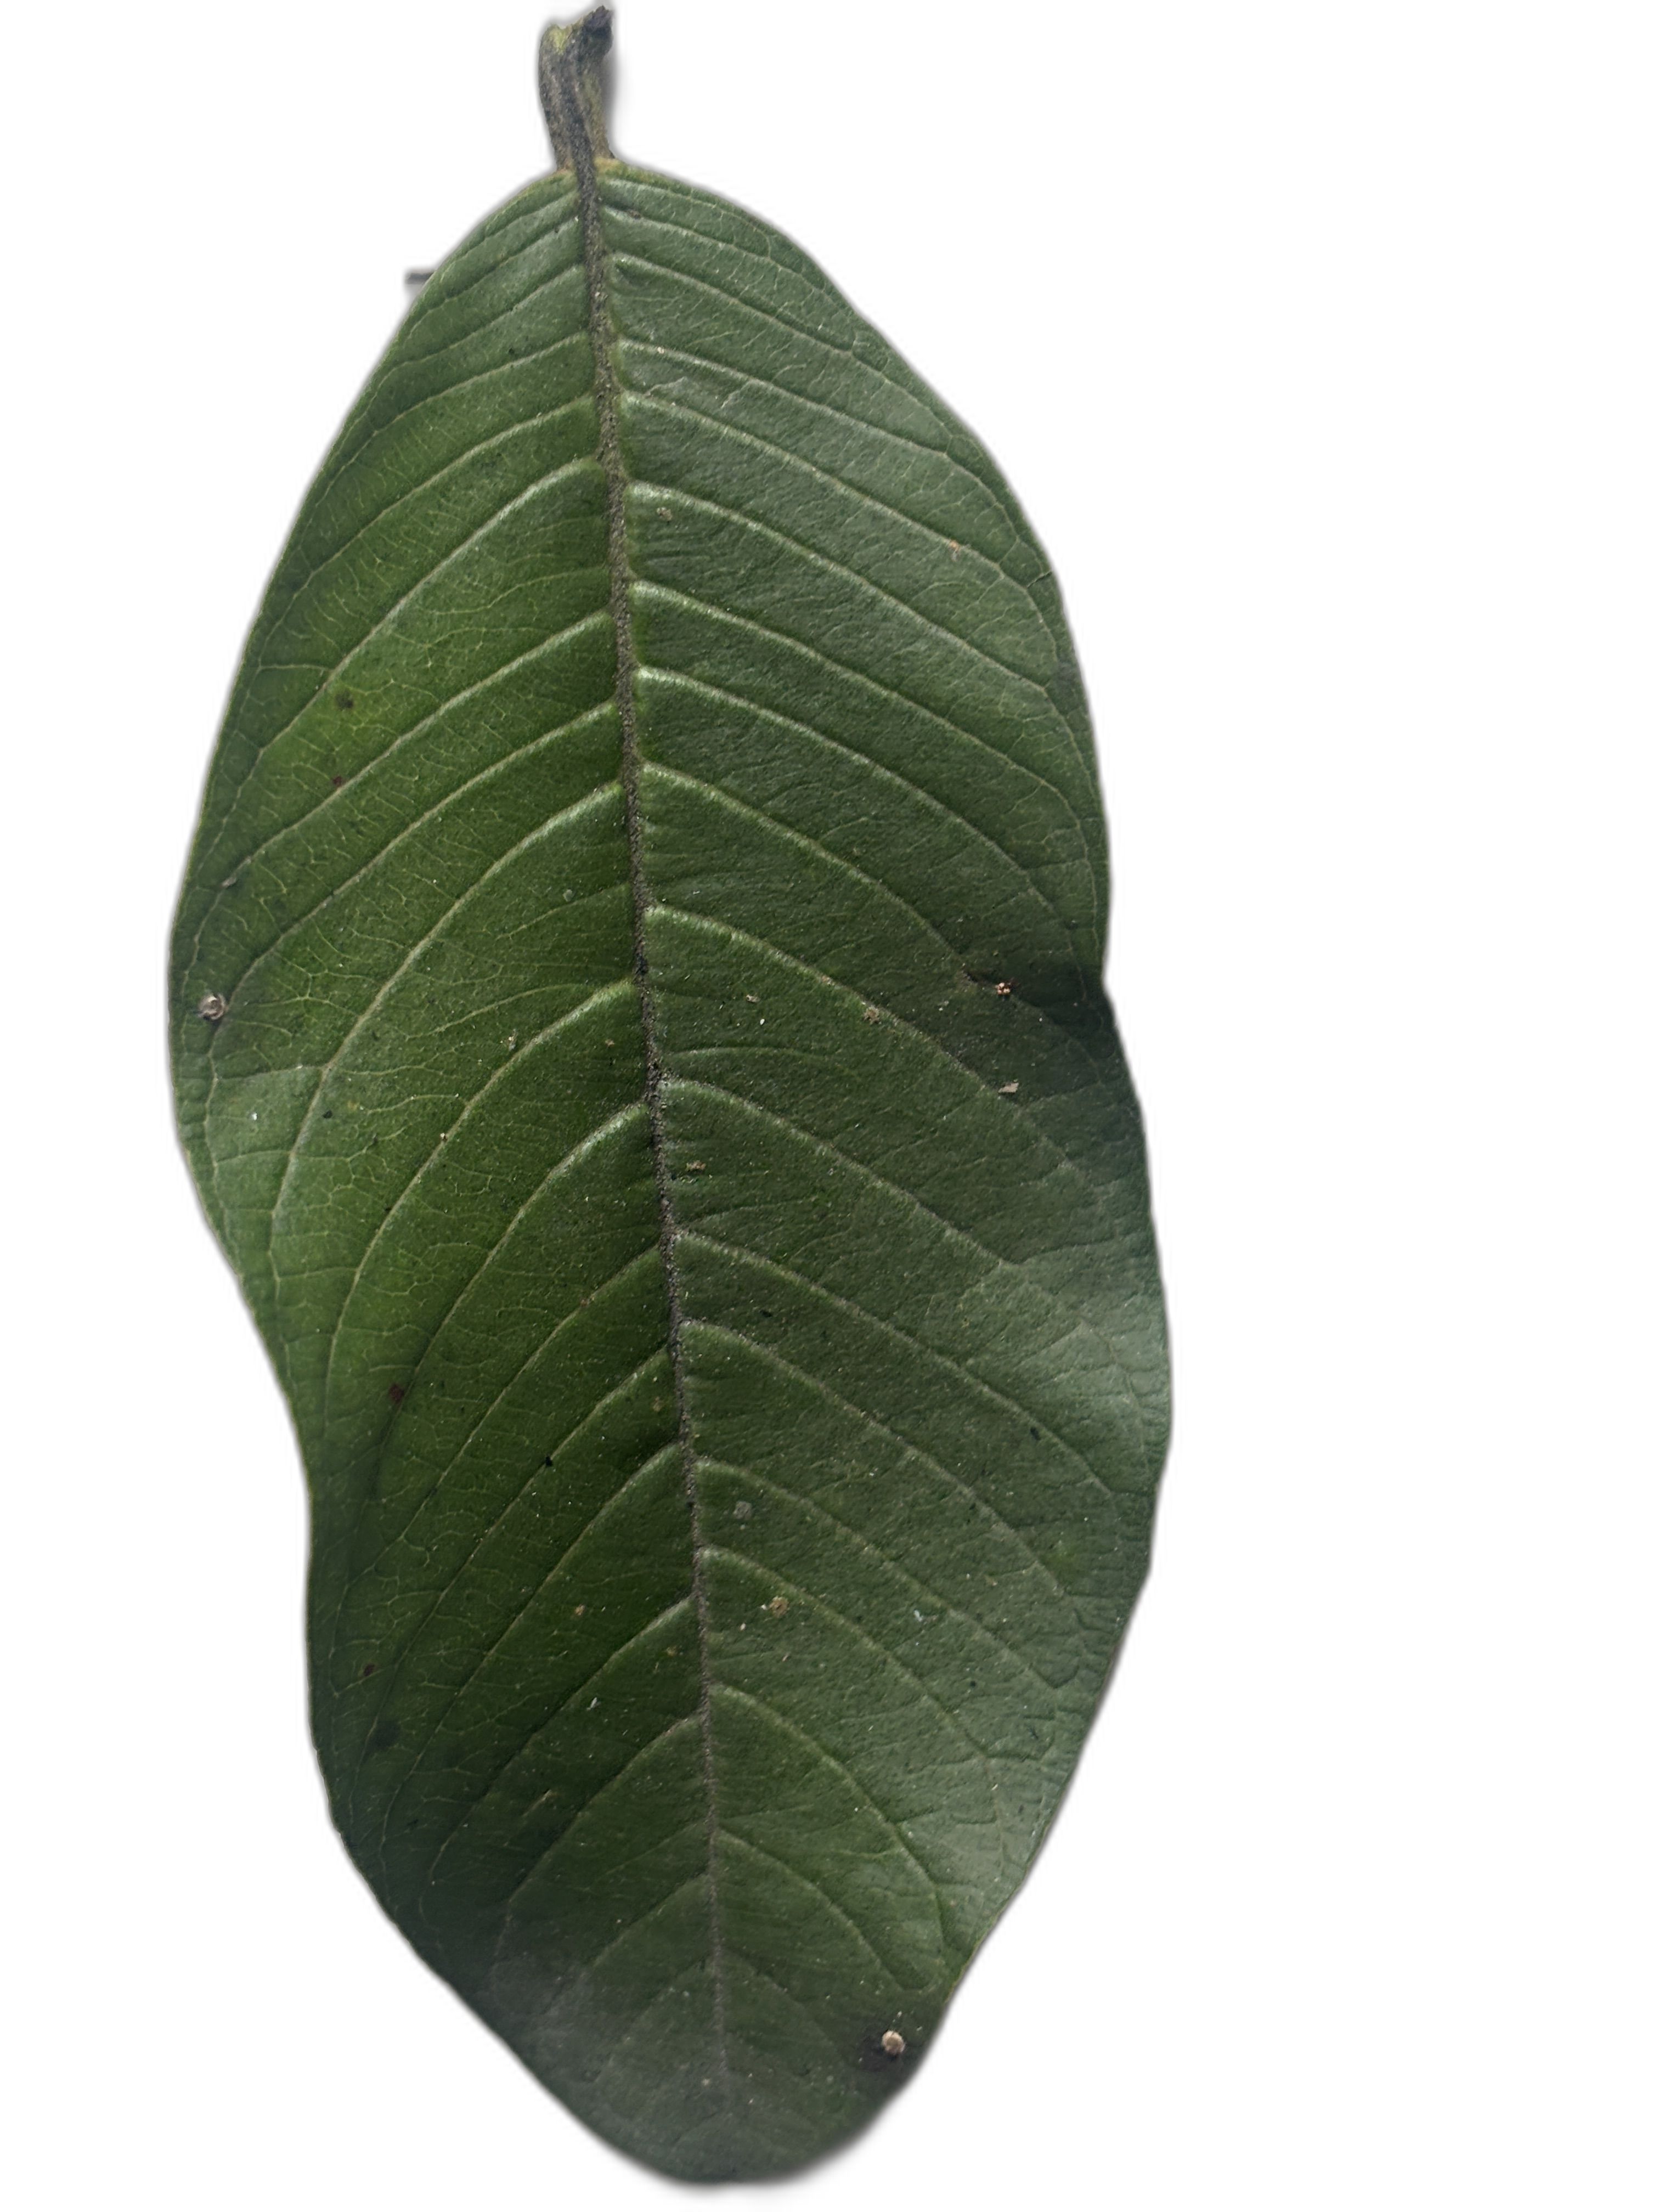
Plant part: leaf
Disease: Healthy